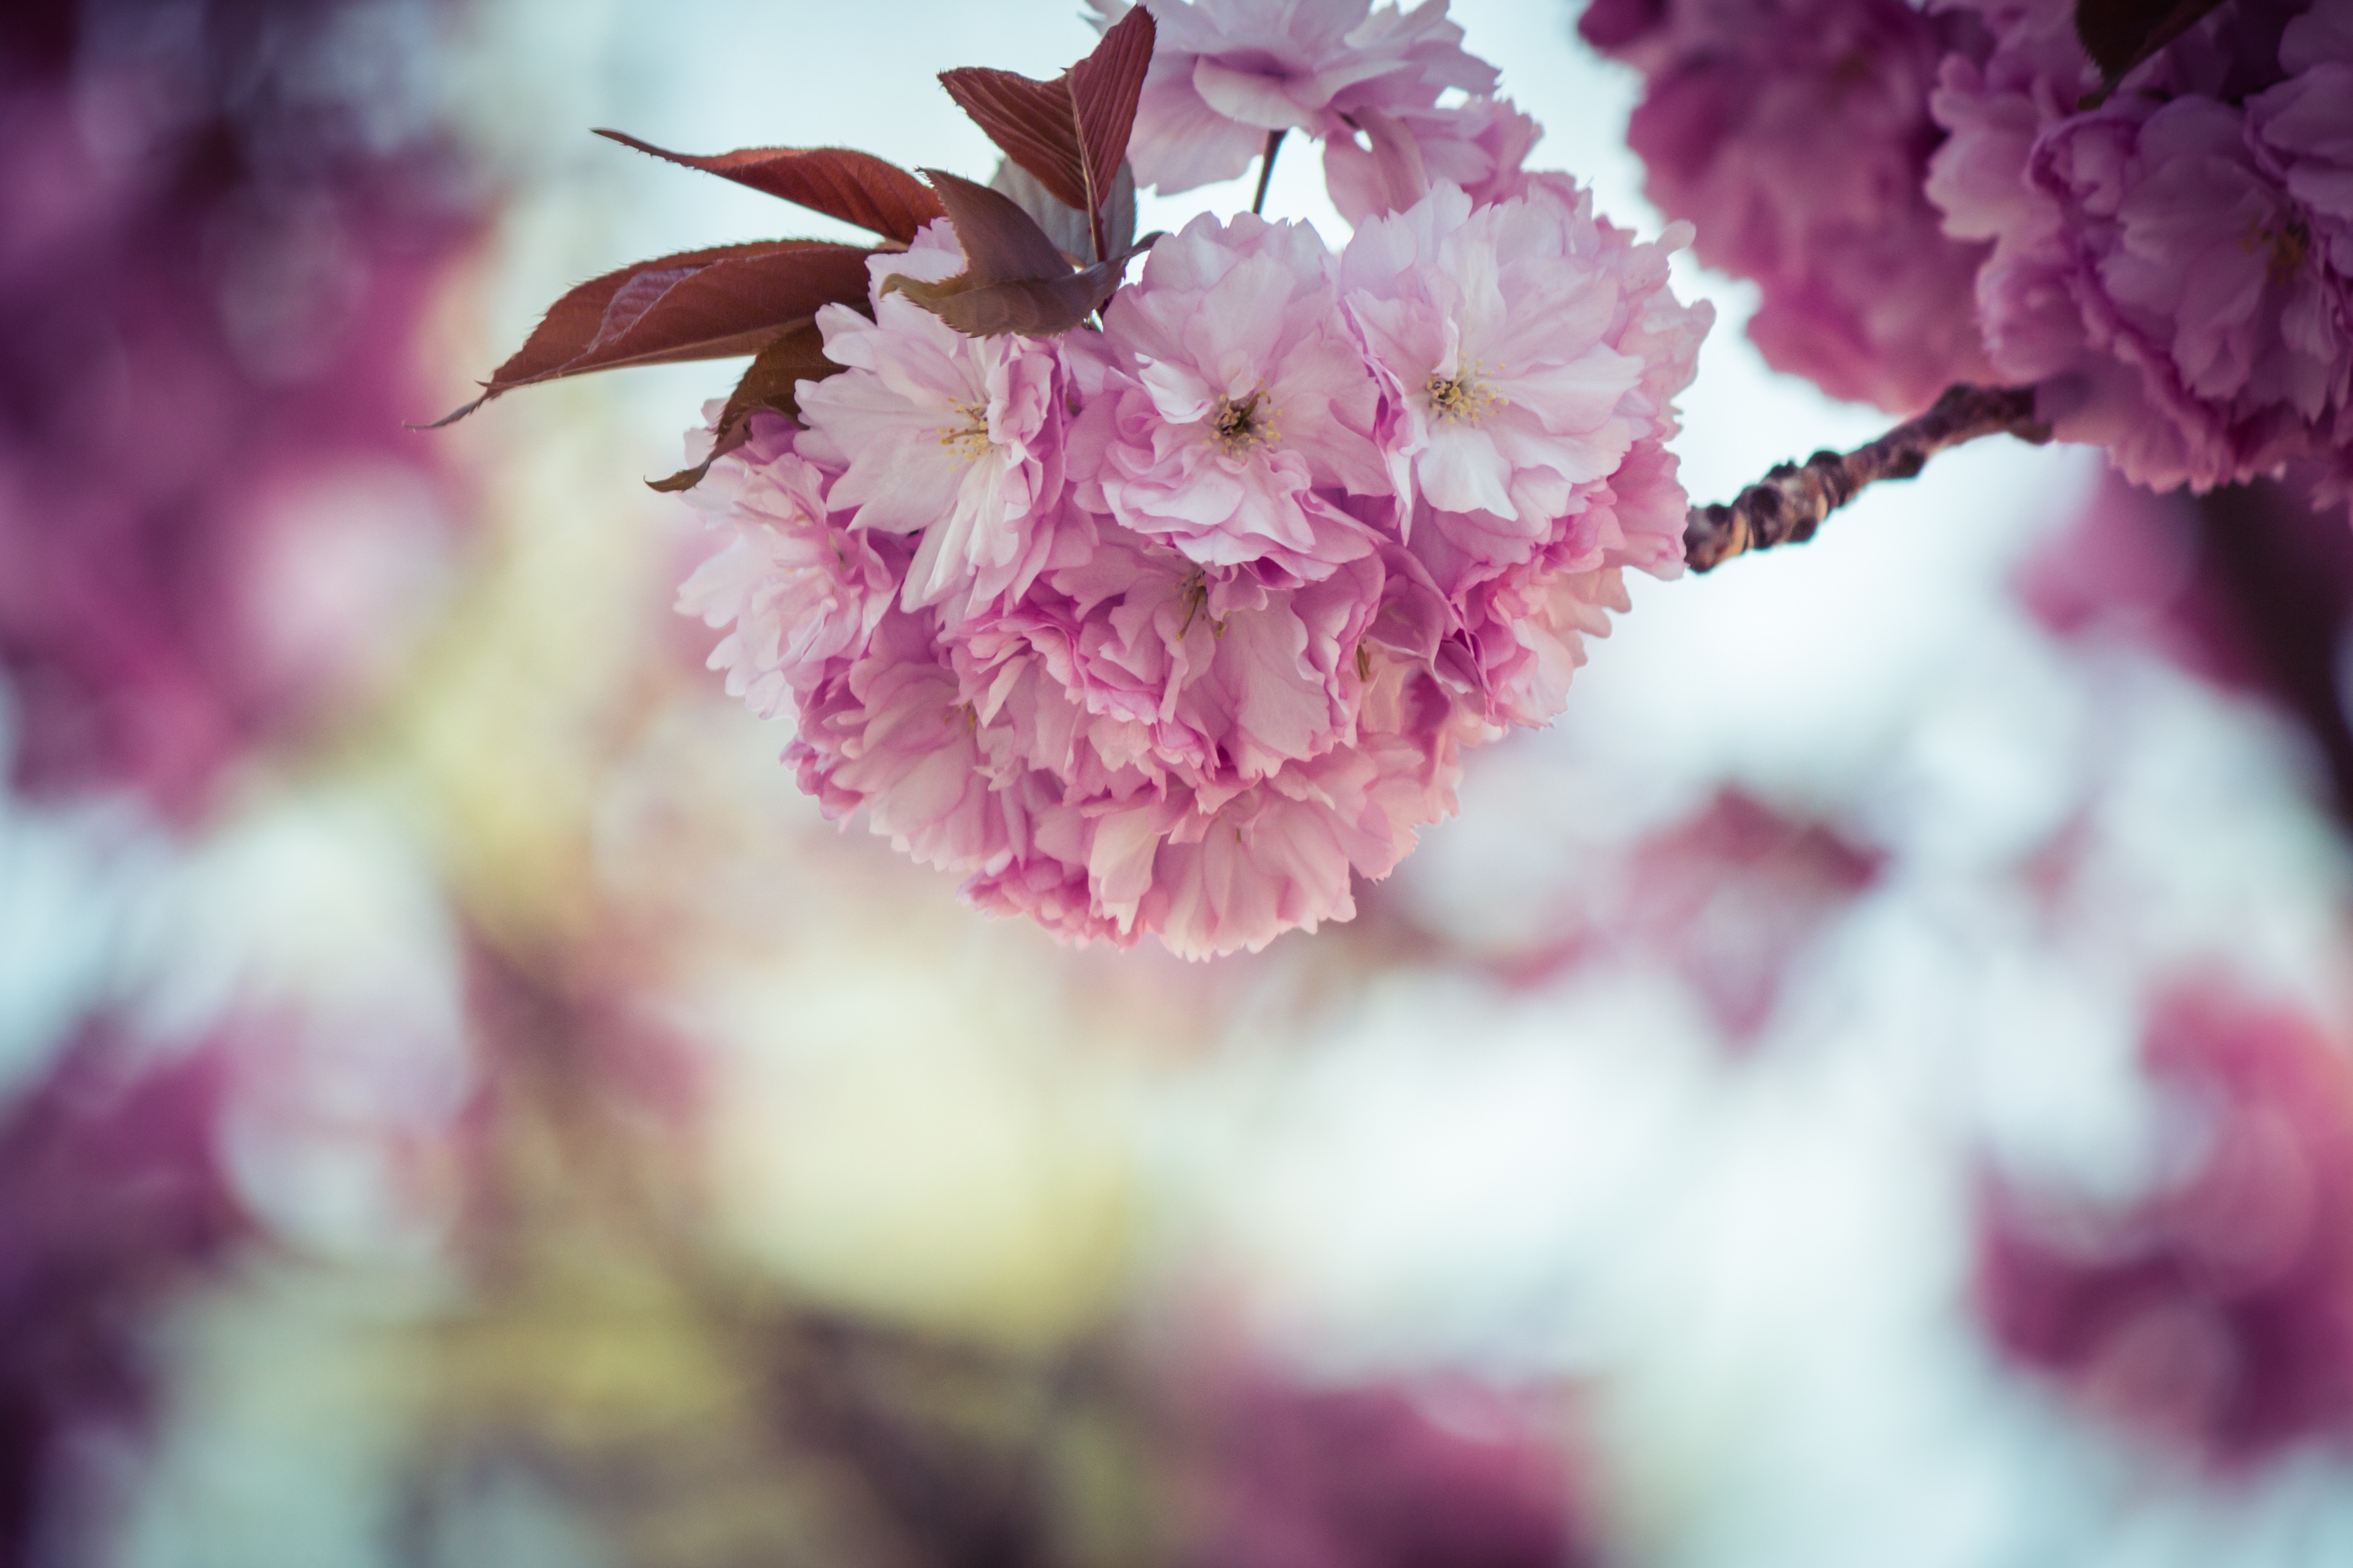
tree, branch, blossom, plant, photography, flower, petal, bloom, spring, produce, pink, flora, cherry blossom, flowers, close up, macro photography, japanese cherry, prunus serrulata, japanese flowering cherry